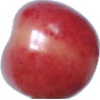
Label: cherry_rainier